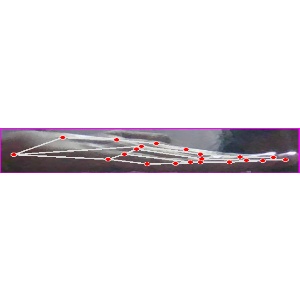
अक्षर: ज